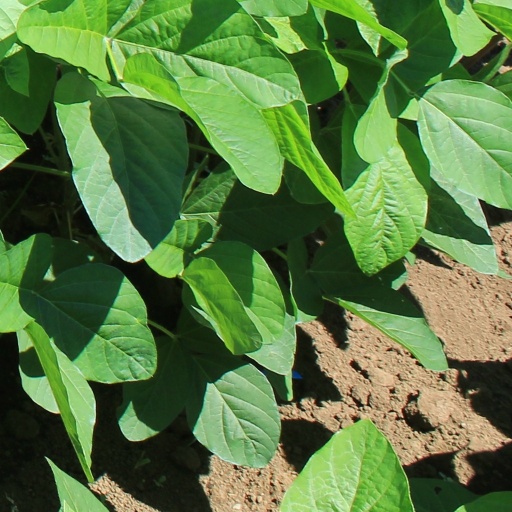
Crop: soybean